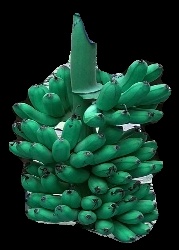
Variety: rasbale
Grade: grade1